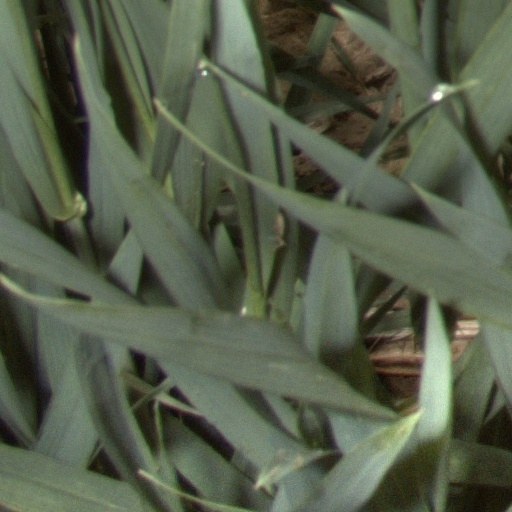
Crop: wheat